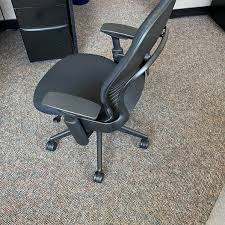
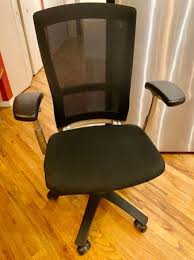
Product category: items_chair
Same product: no